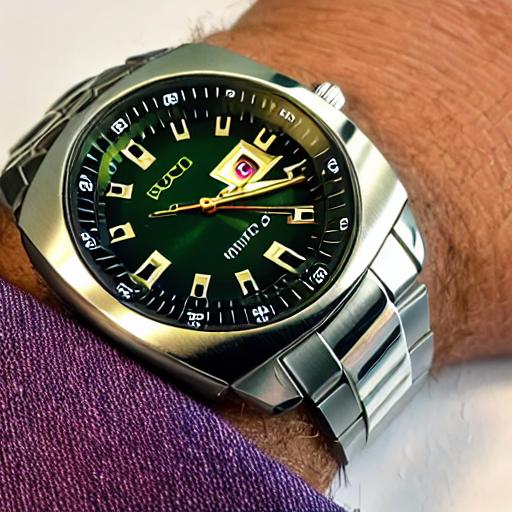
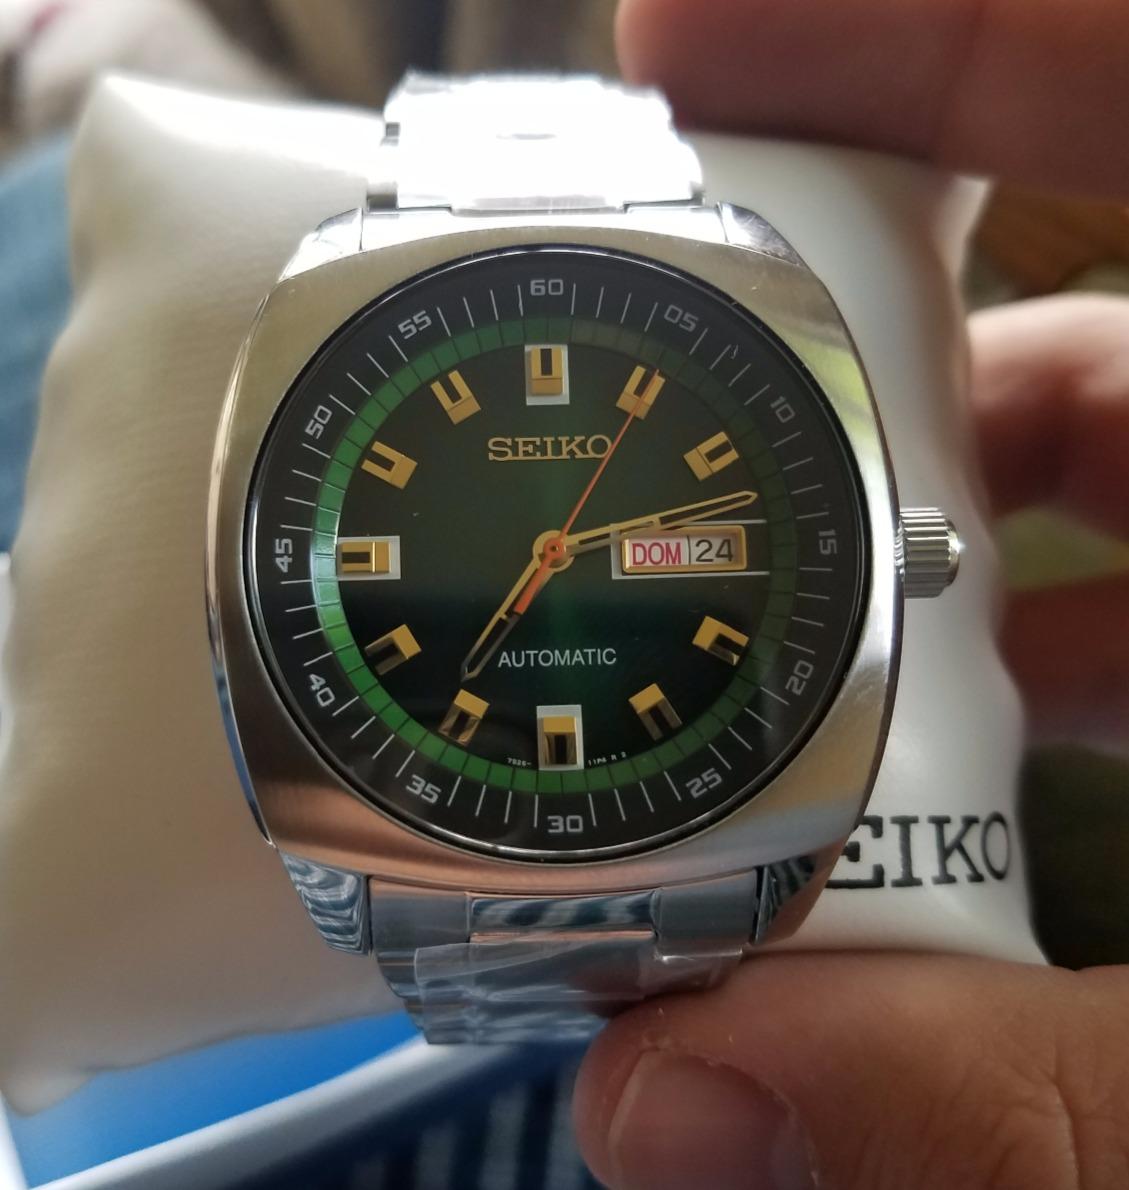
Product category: accessories_watch
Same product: no